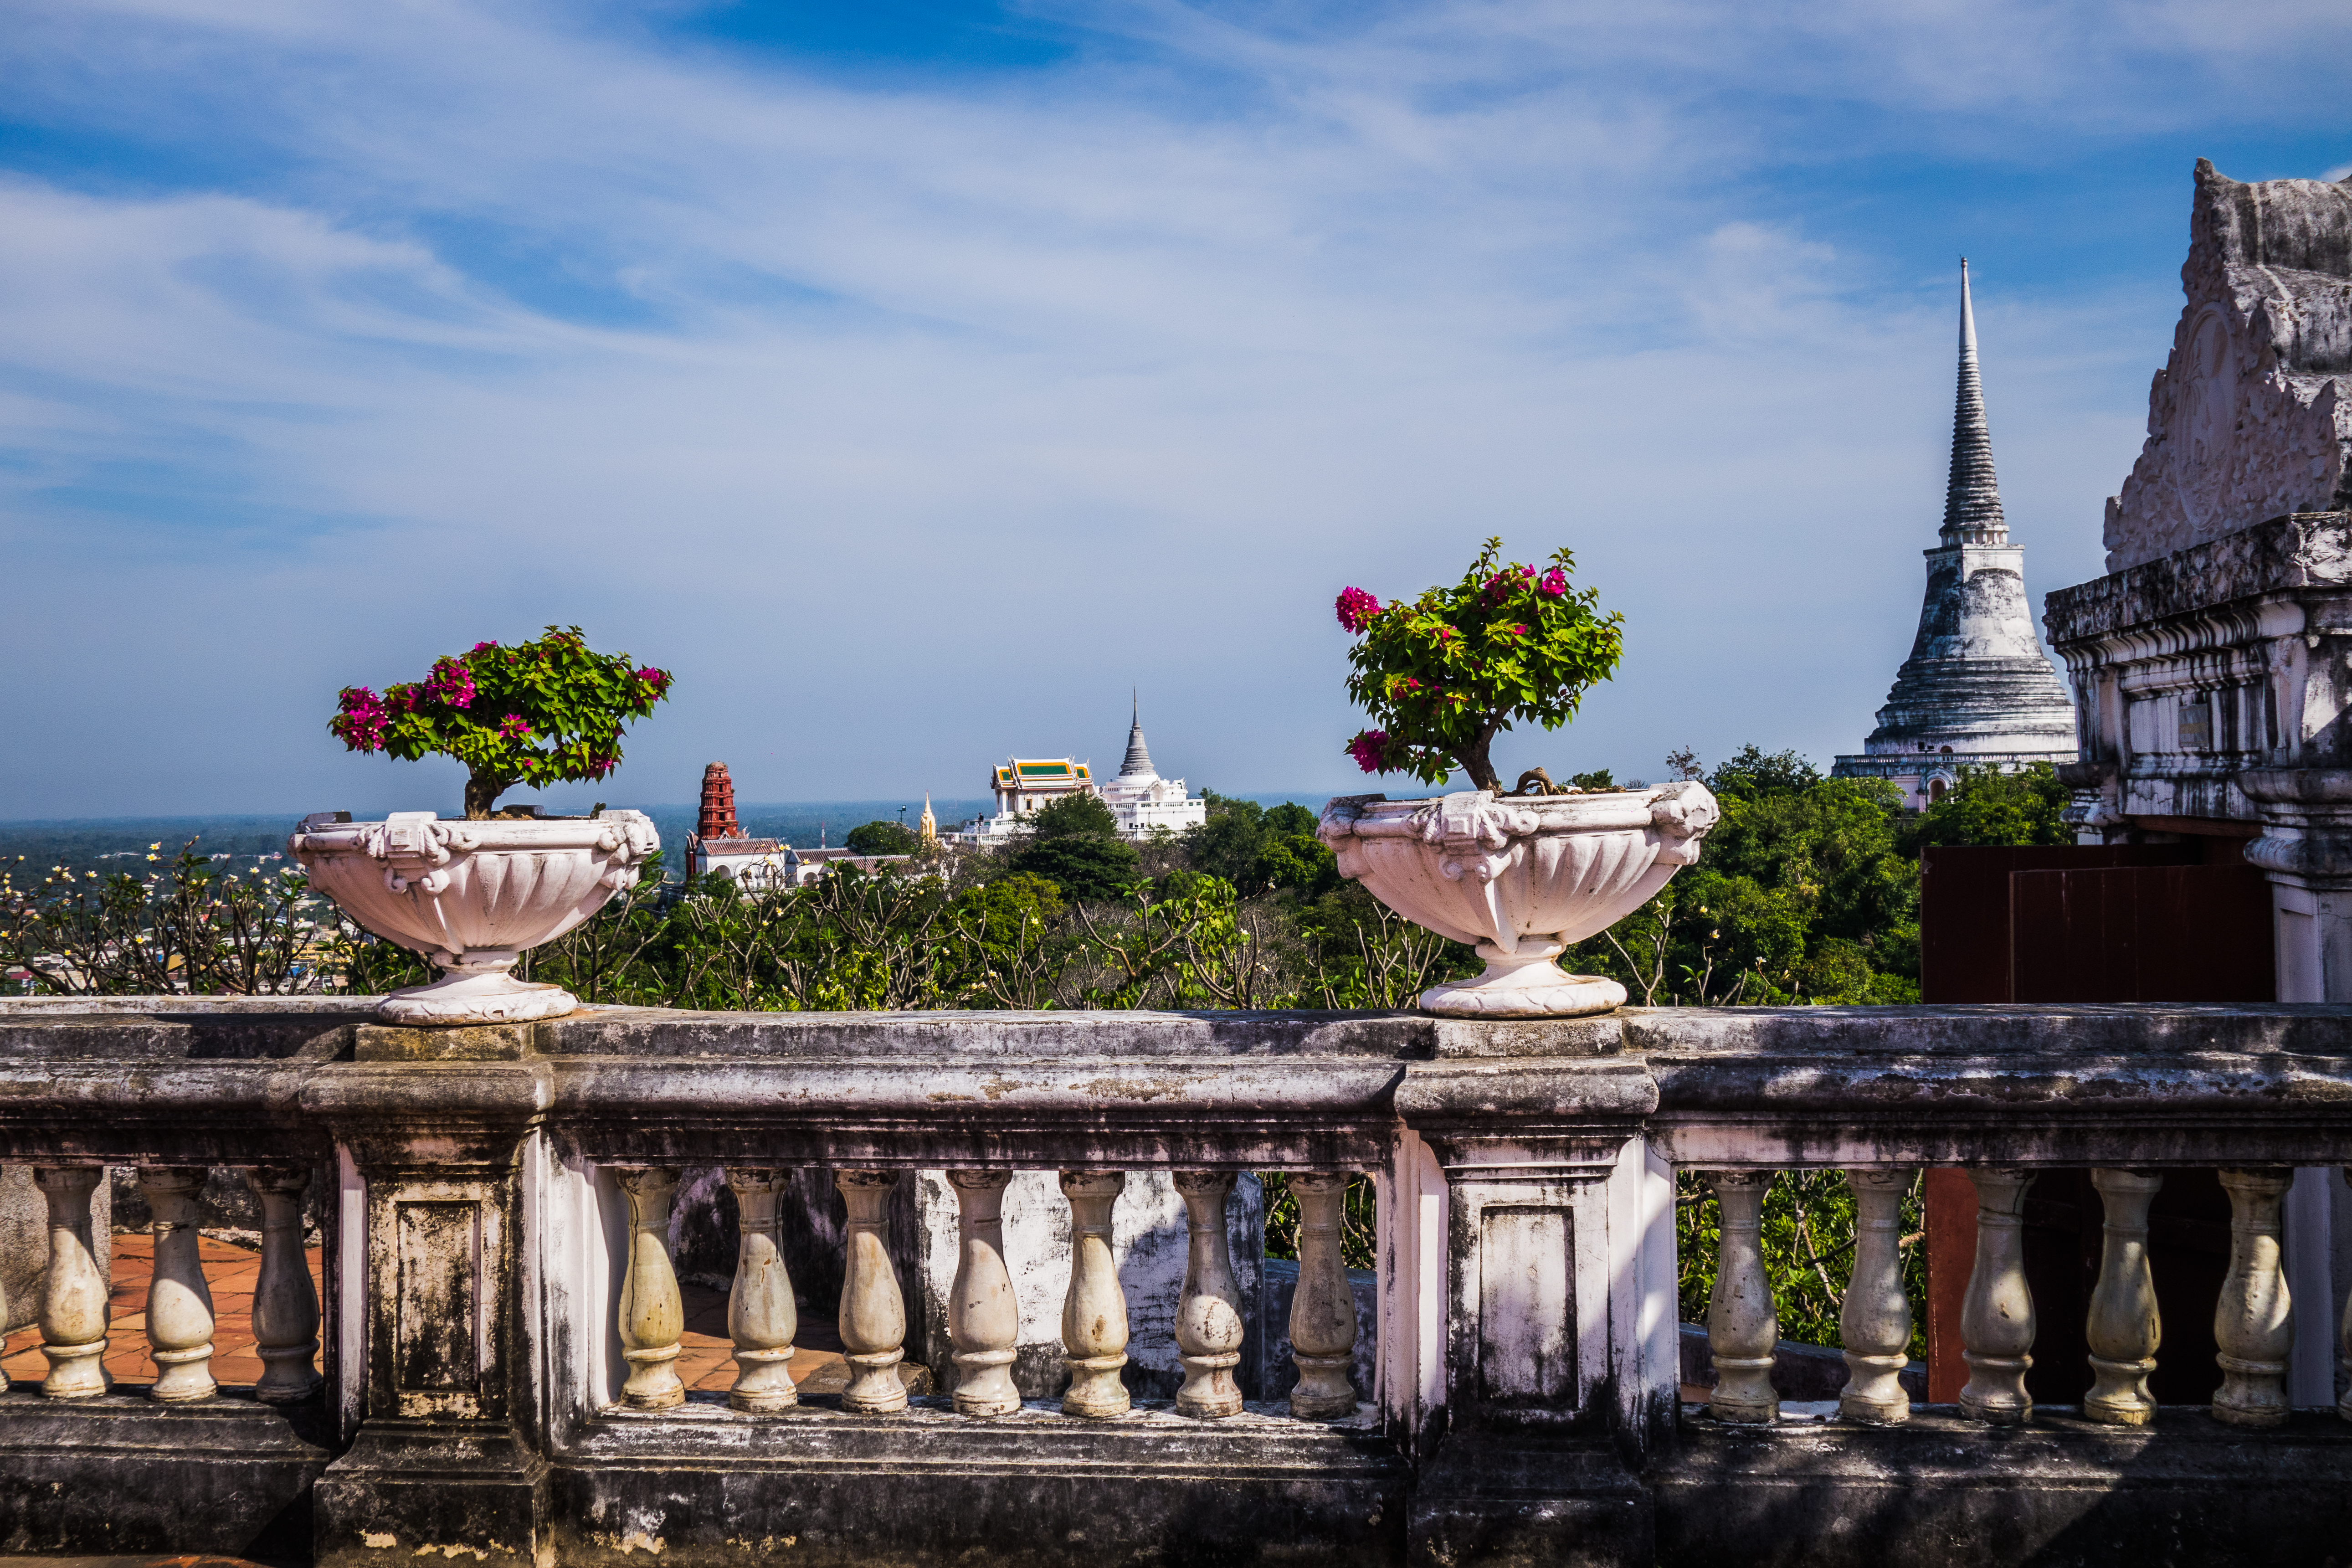
art, buddha, statue, Phetchaburi, thailand, sky, building, architecture, cloud, wat, temple, tourism, place of worship, historic site, tree, ancient history, vacation, roof, plant, history, leisure, hindu temple, palace, tourist attraction, city